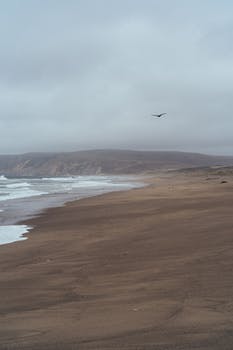
Label: No Watermark